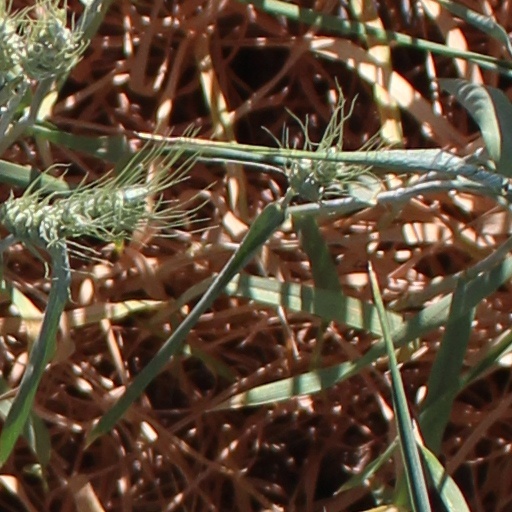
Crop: wheat